Siege of Kolberg (Seven Years' War)

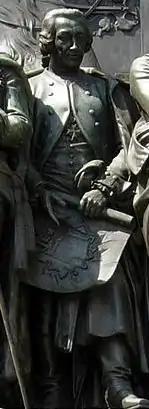
Statue of Heyde with a map of Kolberg, Berlin

On 27 August, Kolberg was bombarded from the sea by the entire Russian Baltic fleet: 21 ships of line, three frigates and three bomb vessels, all of which had arrived the day before. On 29 August, they were joined by six ships of line and three frigates of their Swedish allies. Some 8,000 troops were deployed and started constructing siege works on 6 September, covered by cavalry units. The Prussian defense was commanded by Colonel Heinrich Sigismund von der Heyde.